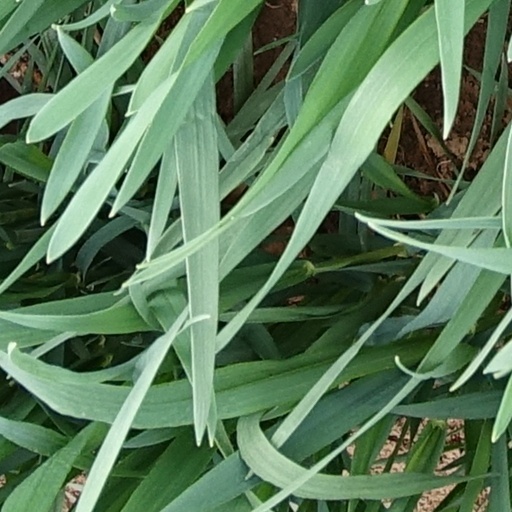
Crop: wheat